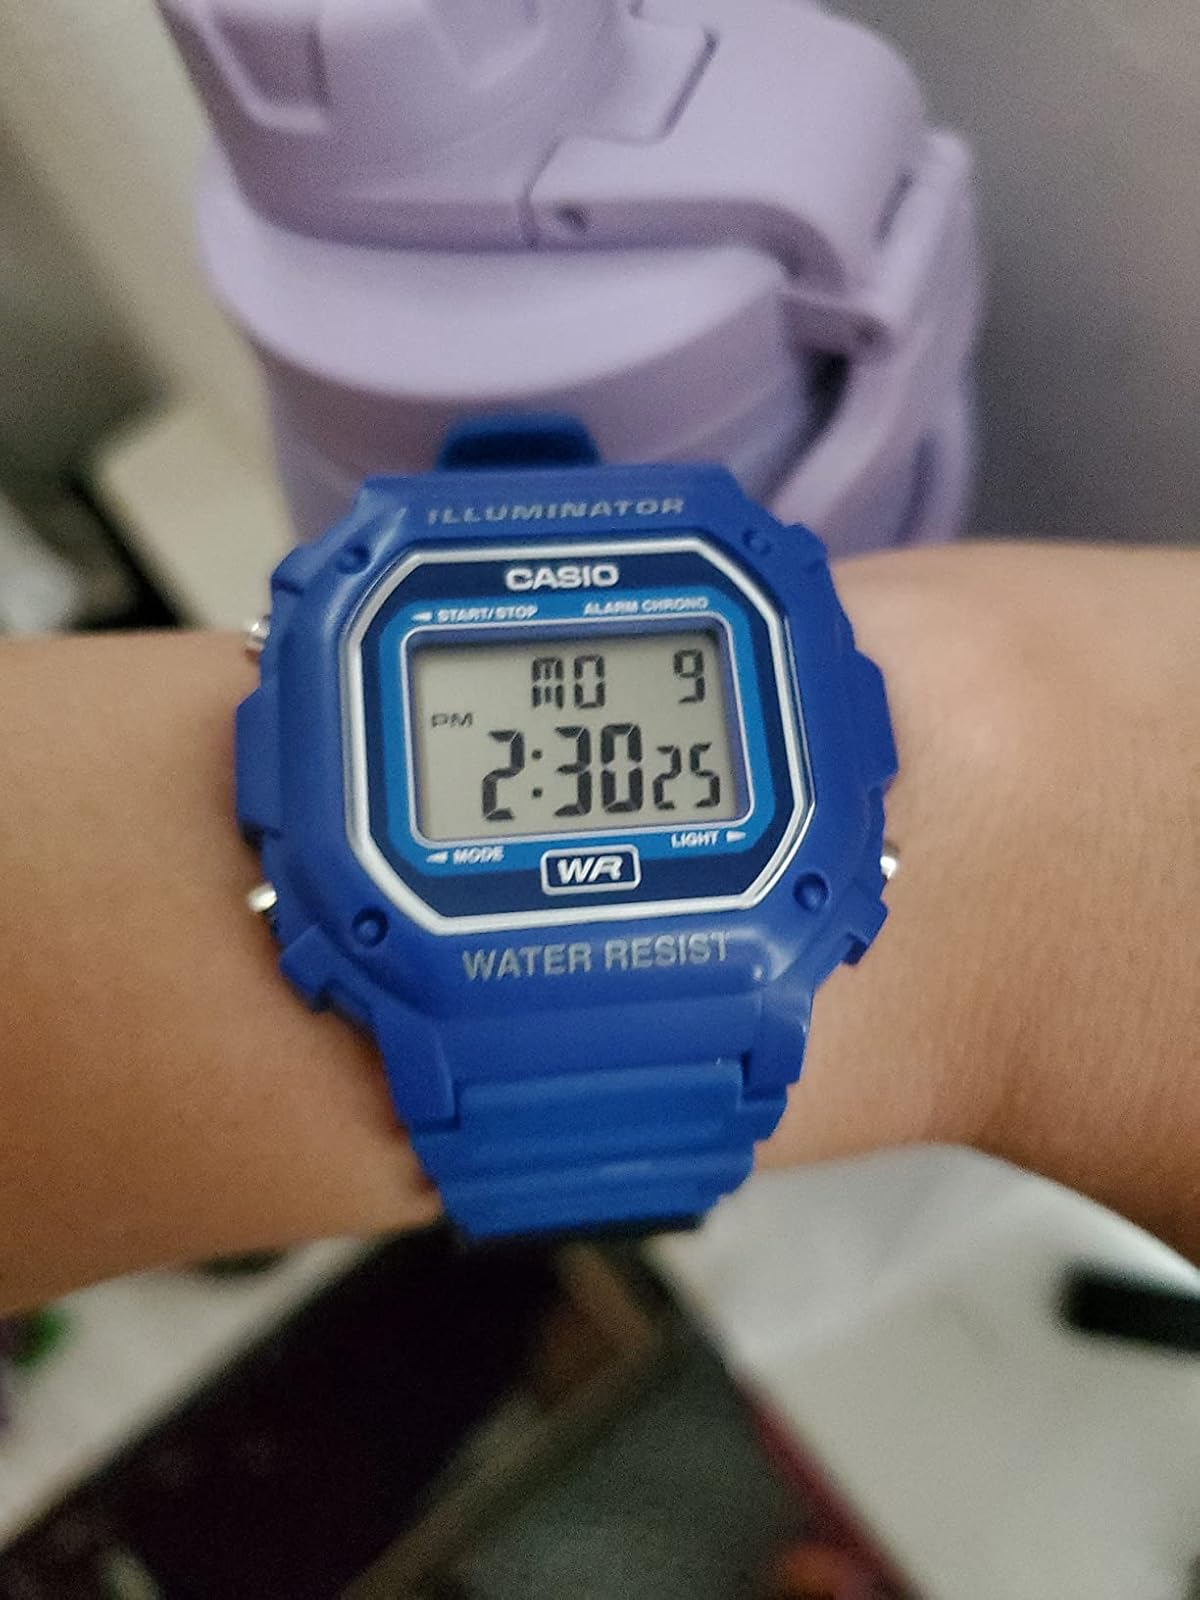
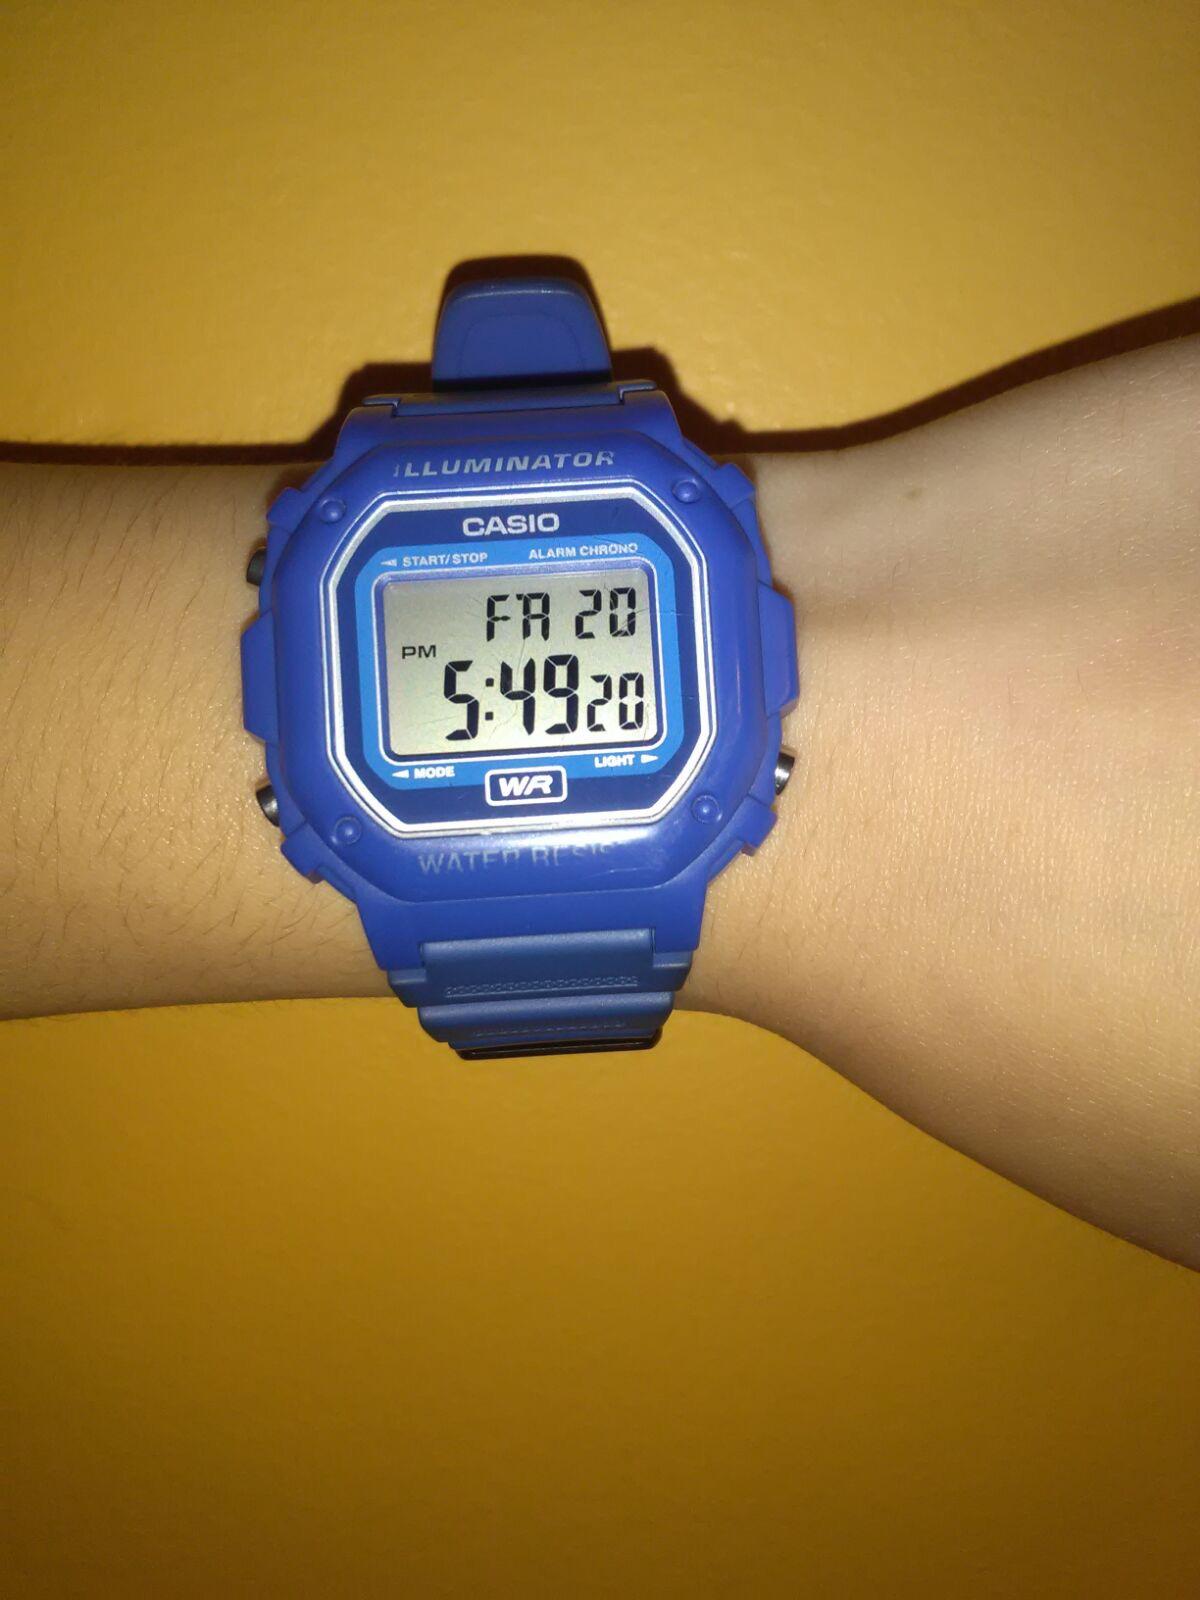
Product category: accessories_watch
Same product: yes